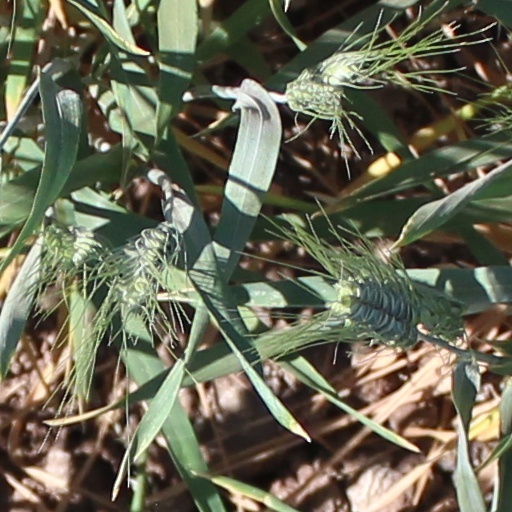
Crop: wheat